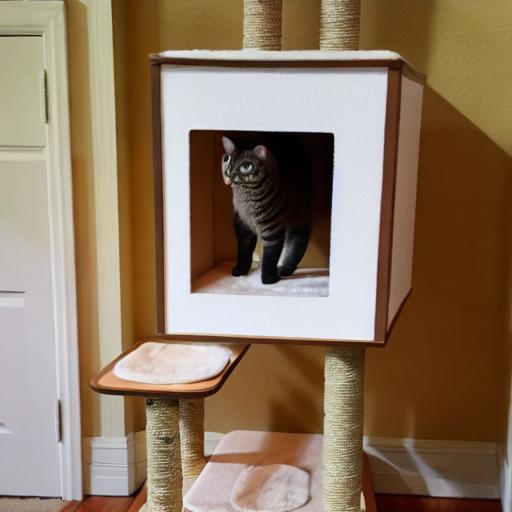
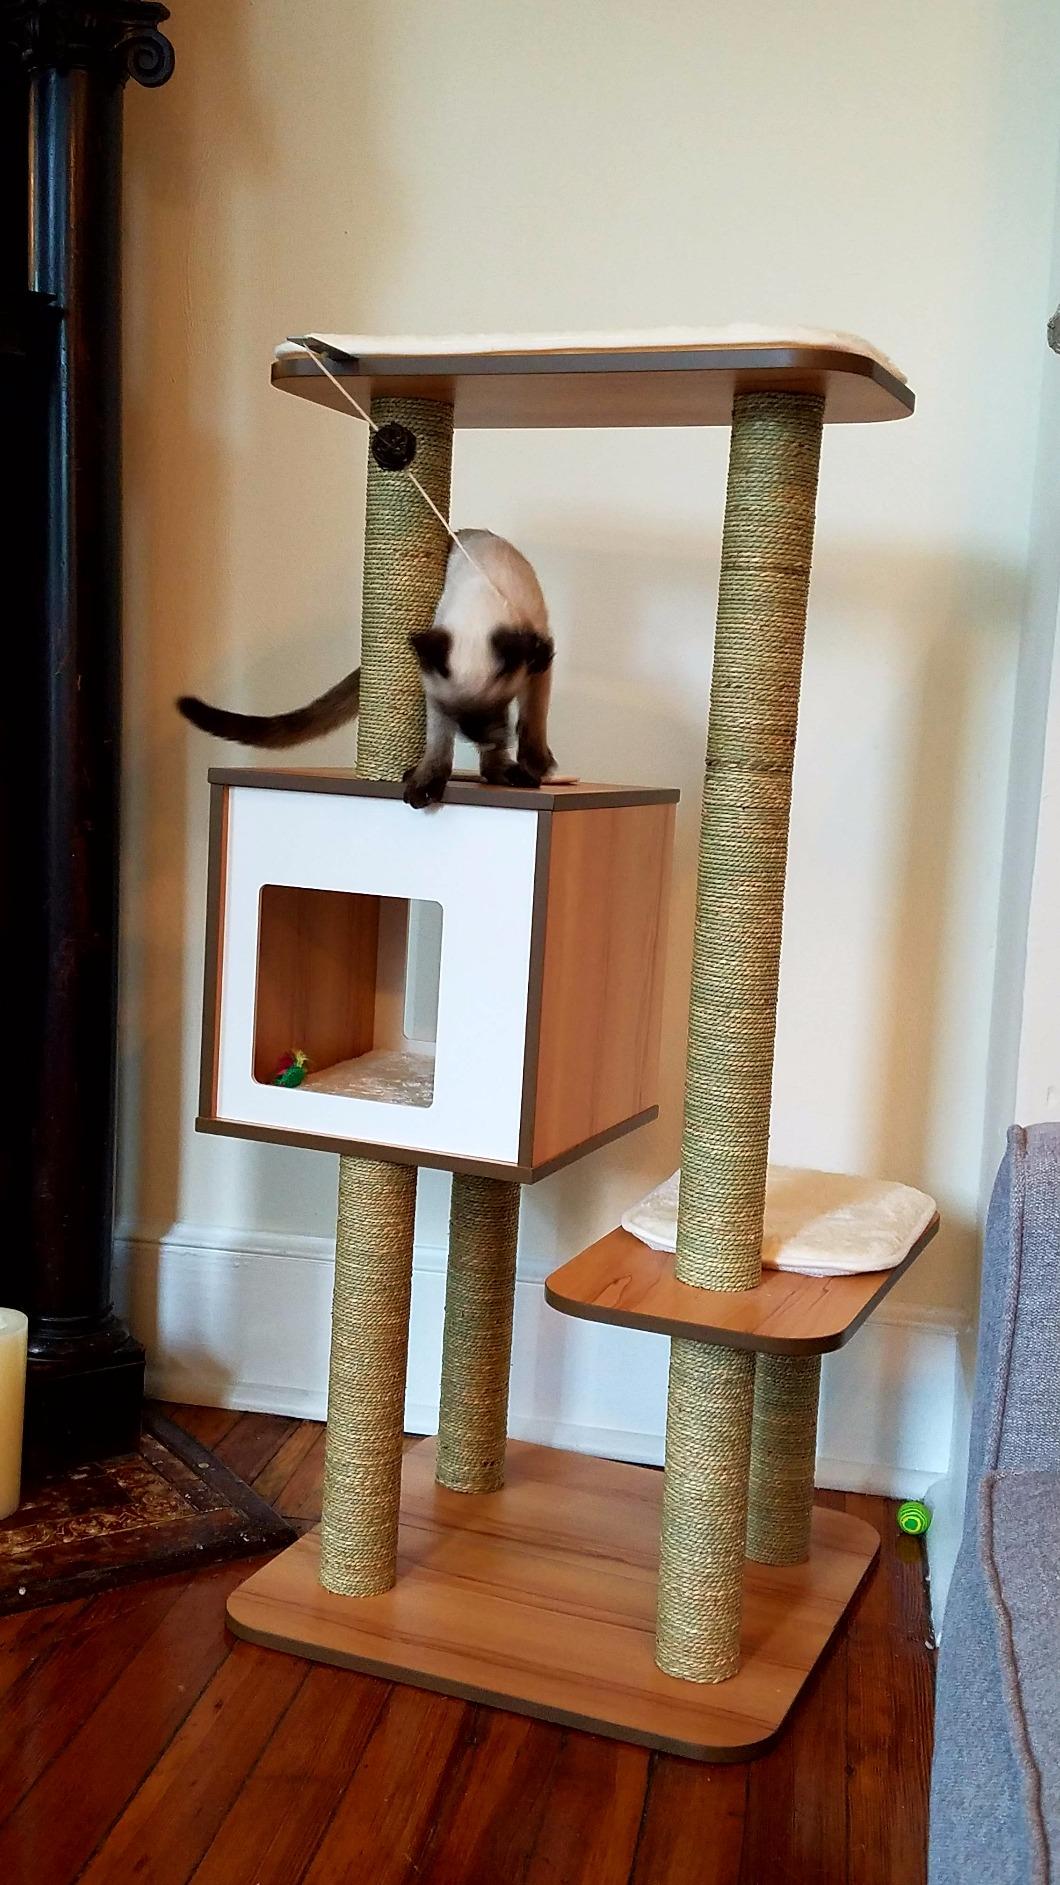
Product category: items_cat tree
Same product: no